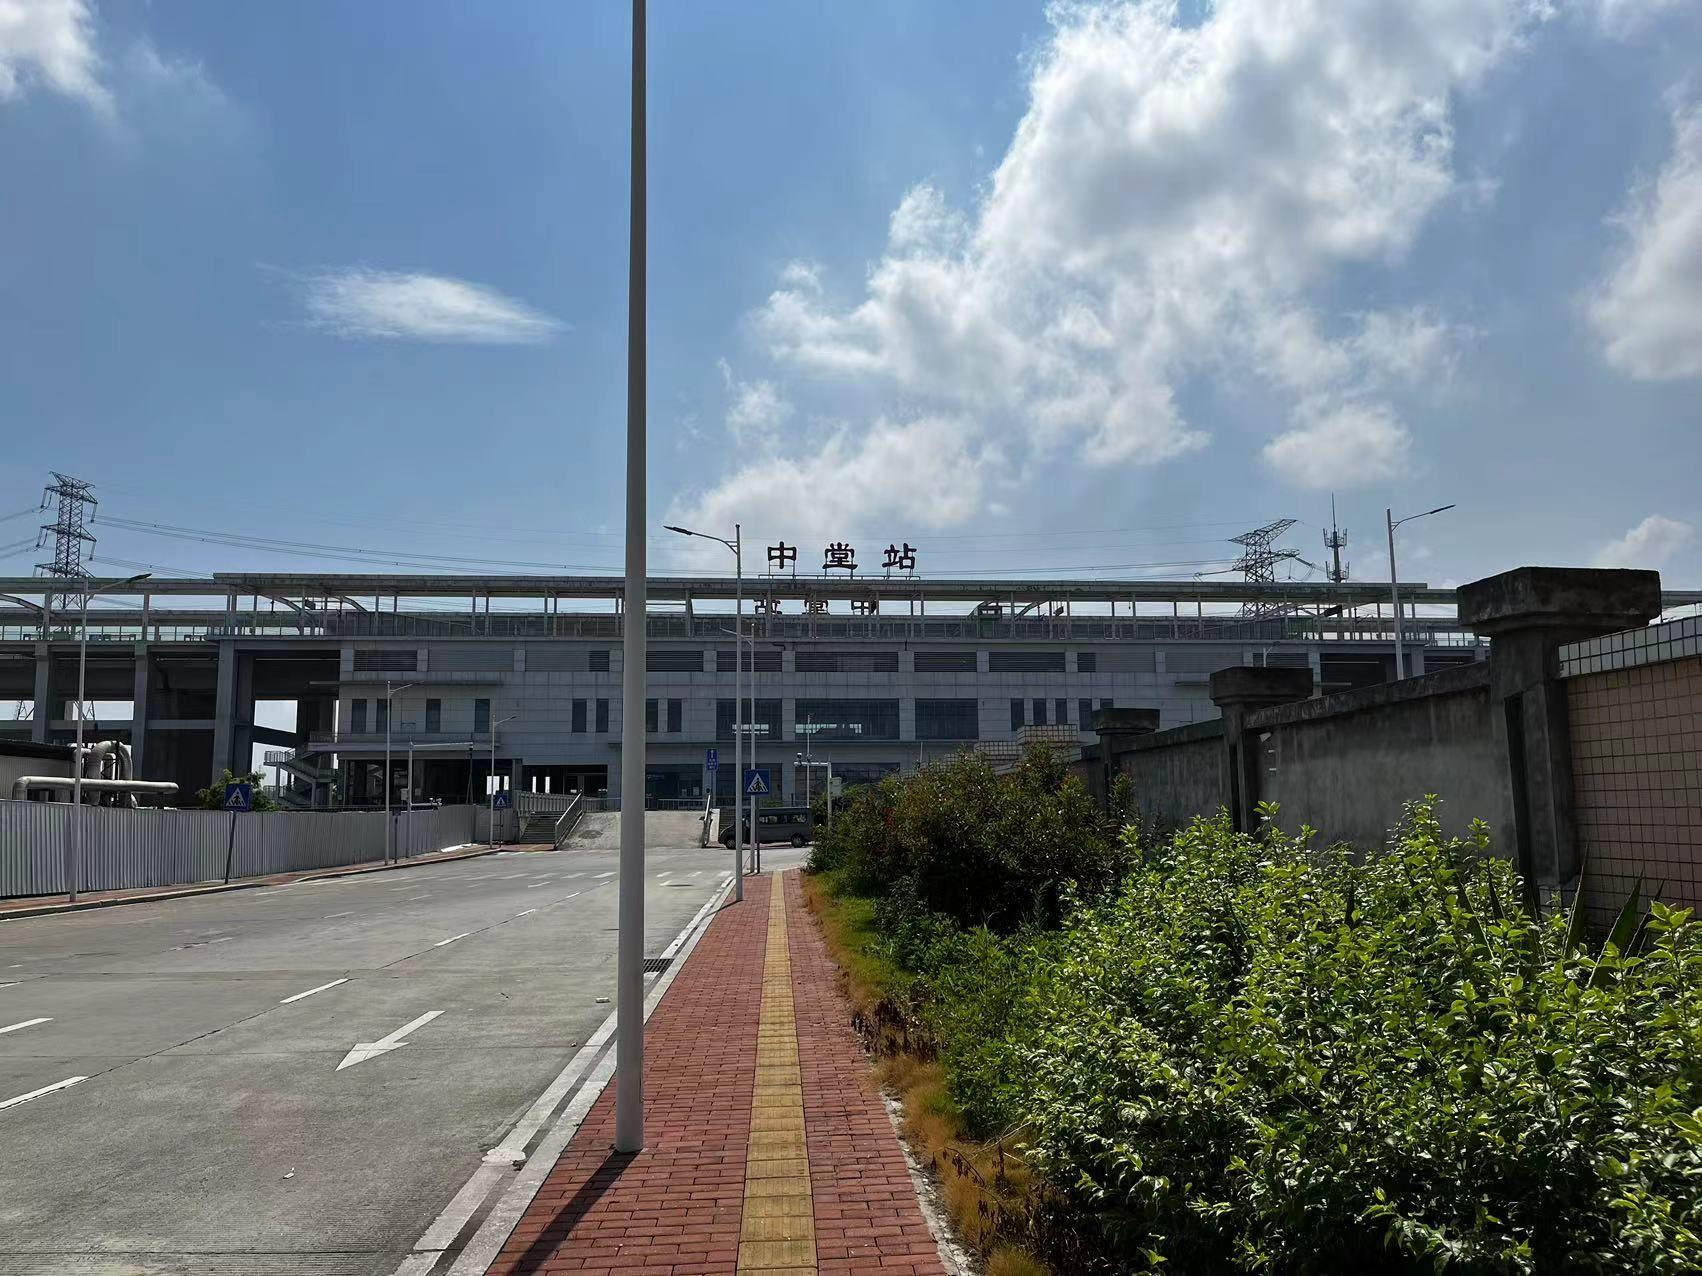
地标名称：中堂站